Robotic non-destructive testing

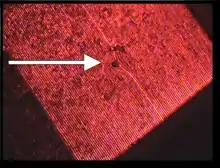
Laser profilometry assessment of the pipe wall corrosion pit shown in the previous image

Laser profilometers project a shape onto the object surface. Technicians configure the laser (both angle of incidence and distance from the object) to ensure the shape is uniform on normal metal. Superficial anomalies (e.g., pitting corrosion, dents) distort the shape, allowing the inspection technicians to measure the anomalies using proprietary software programs. Photographs of these laser distortions provide visual evidence that improves the data analysis process and contributes to structural integrity efforts.